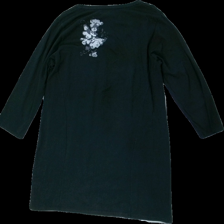
View: back
Type: Top
Category: Ladies
Brand: Not in the list
Brand text on label: OLE
Colors: Black, Grey, White
Material: 90% Cotton 10% Cont?
Pattern: Other
Cut: Regular, Long
Size: XXL
Season: All
Price range: 50-100
Recommended usage: Reuse